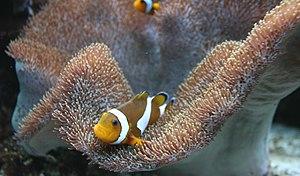
Le terme corail désigne dans le langage courant des animaux fixés appartenant à plusieurs taxons distincts de la classe des Anthozoaires, caractérisés par un exosquelette calcaire ou protéinique. Les coraux vivent généralement en colonies appelées « polypes » et formant des « superorganismes ». Chaque polype sécrète son propre exosquelette et forme ainsi un « squelette colonial » plus important et durable, dont la forme est propre à l'espèce. Les coraux durs, « constructeurs de récifs », ont formé par accumulation de ces squelettes durs des récifs coralliens dont certains sont devenus les plus grandes structures complexes connues créées par des organismes vivants.
Les Sarcophyton forment un genre d'anthozoaires de la famille des Alcyoniidae. Ce sont des « coraux mous ».